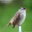
Label: bird